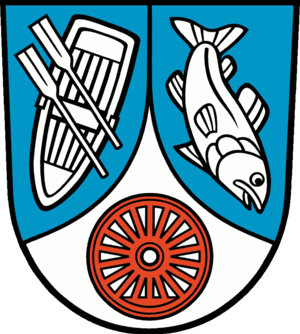
Seddiner See est une commune allemande de l'arrondissement de Potsdam-Mittelmark, Land de Brandebourg.